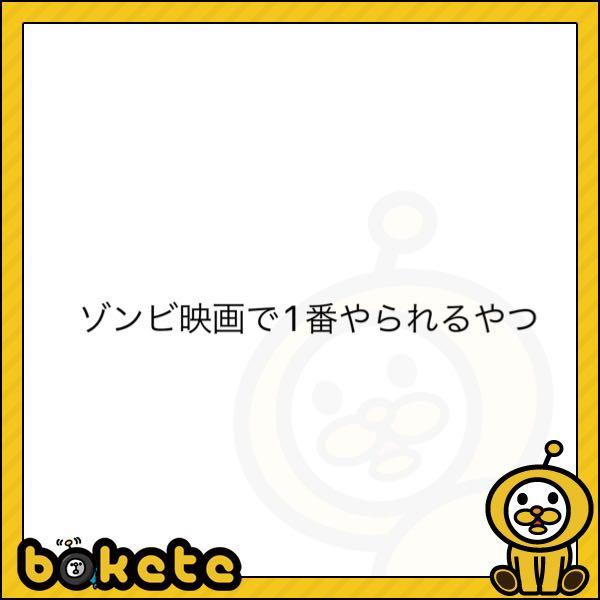
回答: 気になっているけど夜に見たら絶対怖いから見たくないという自分達の心